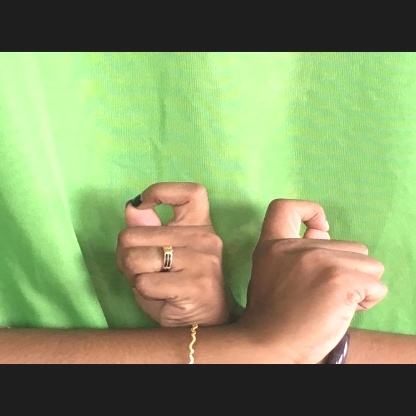
Mudra: Berunda